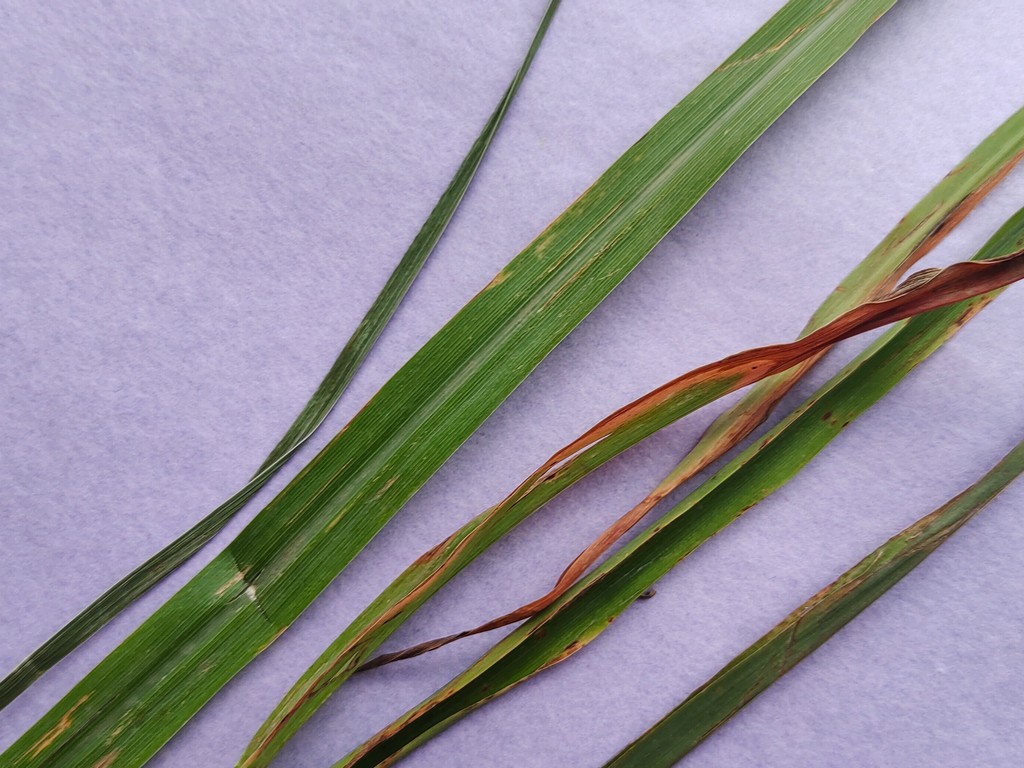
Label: Unhealthy